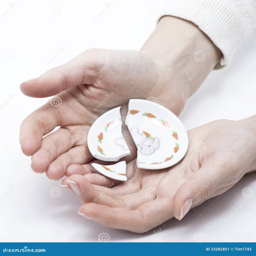
broken plate in the hand